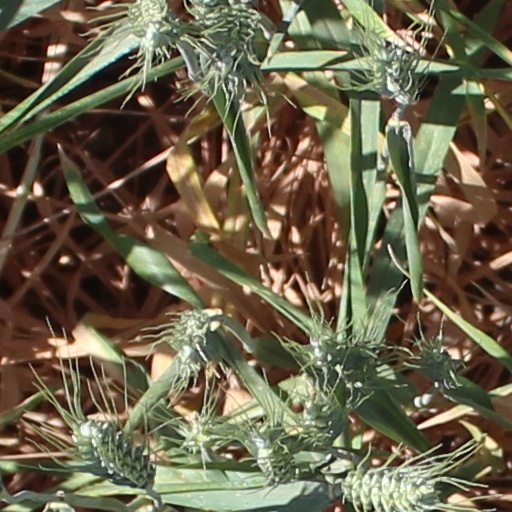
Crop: wheat